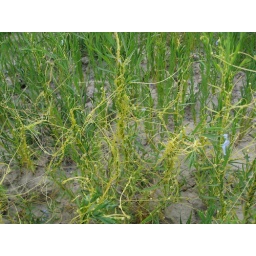
parasitic plant (dodder) in flax field